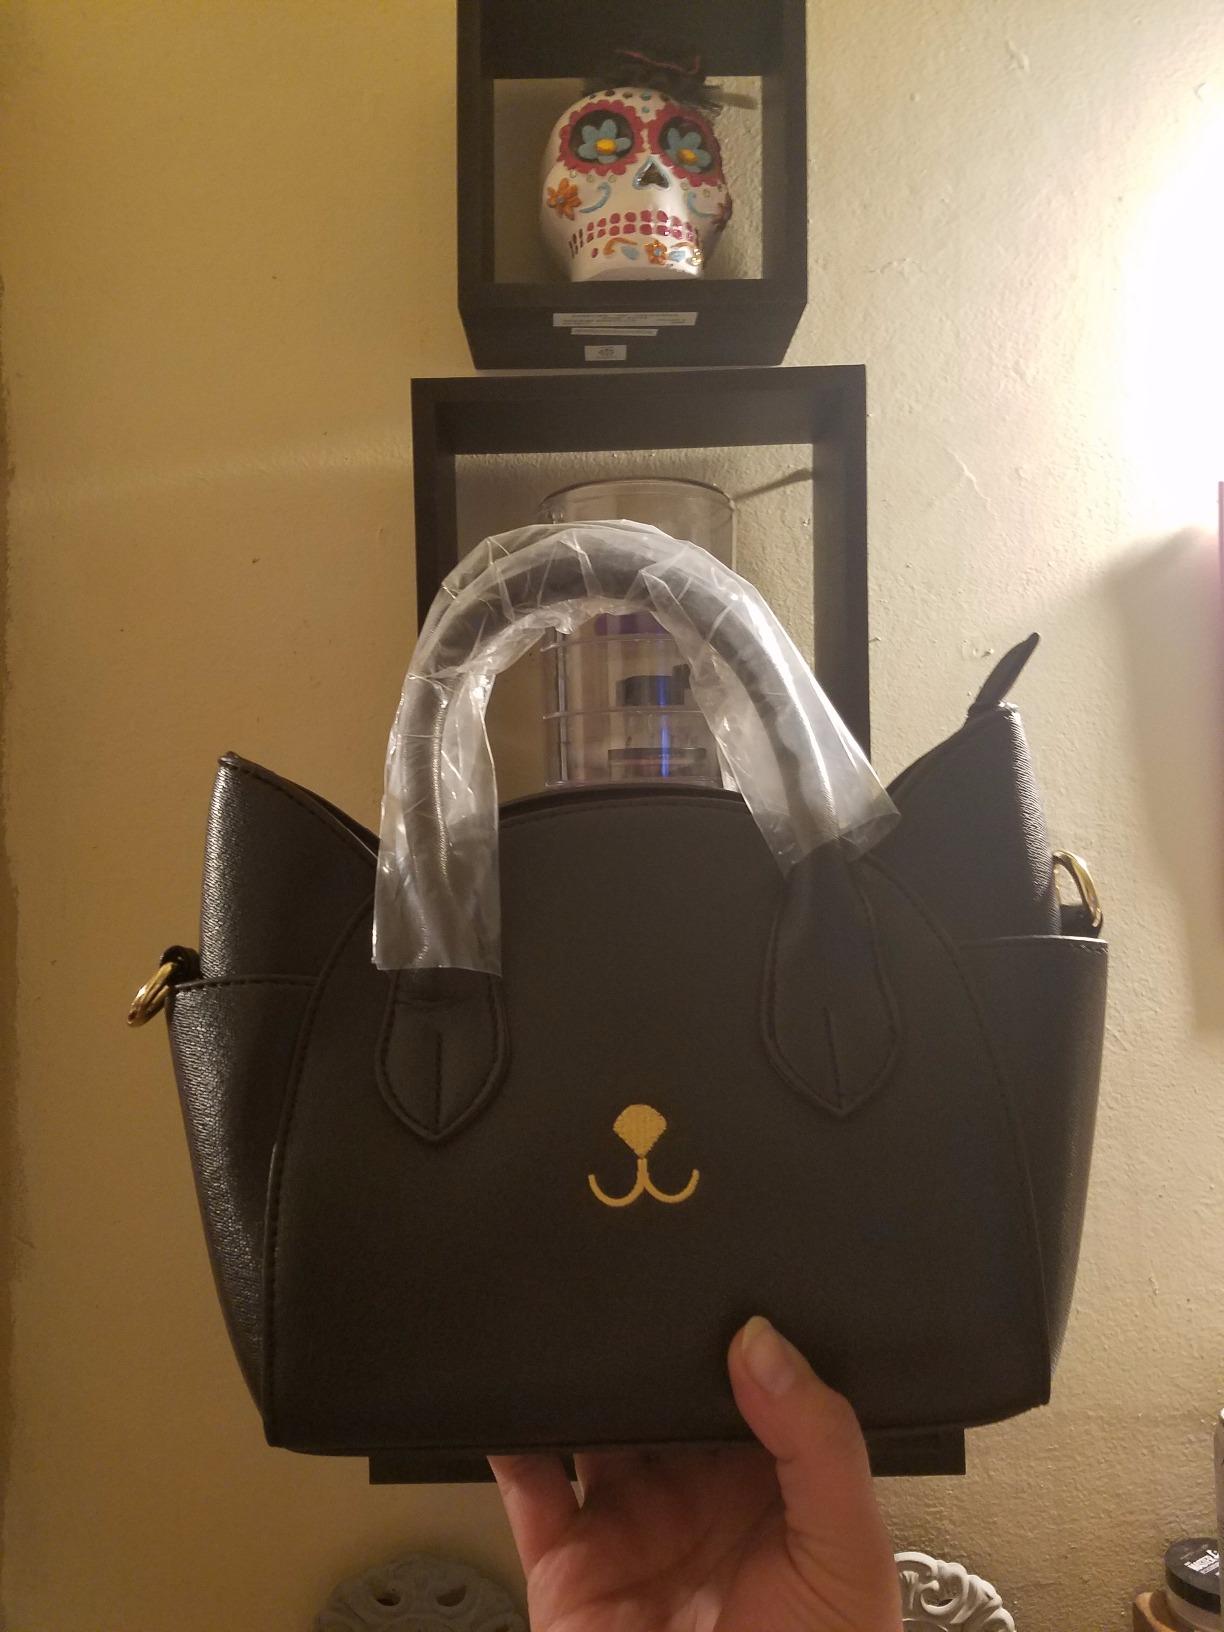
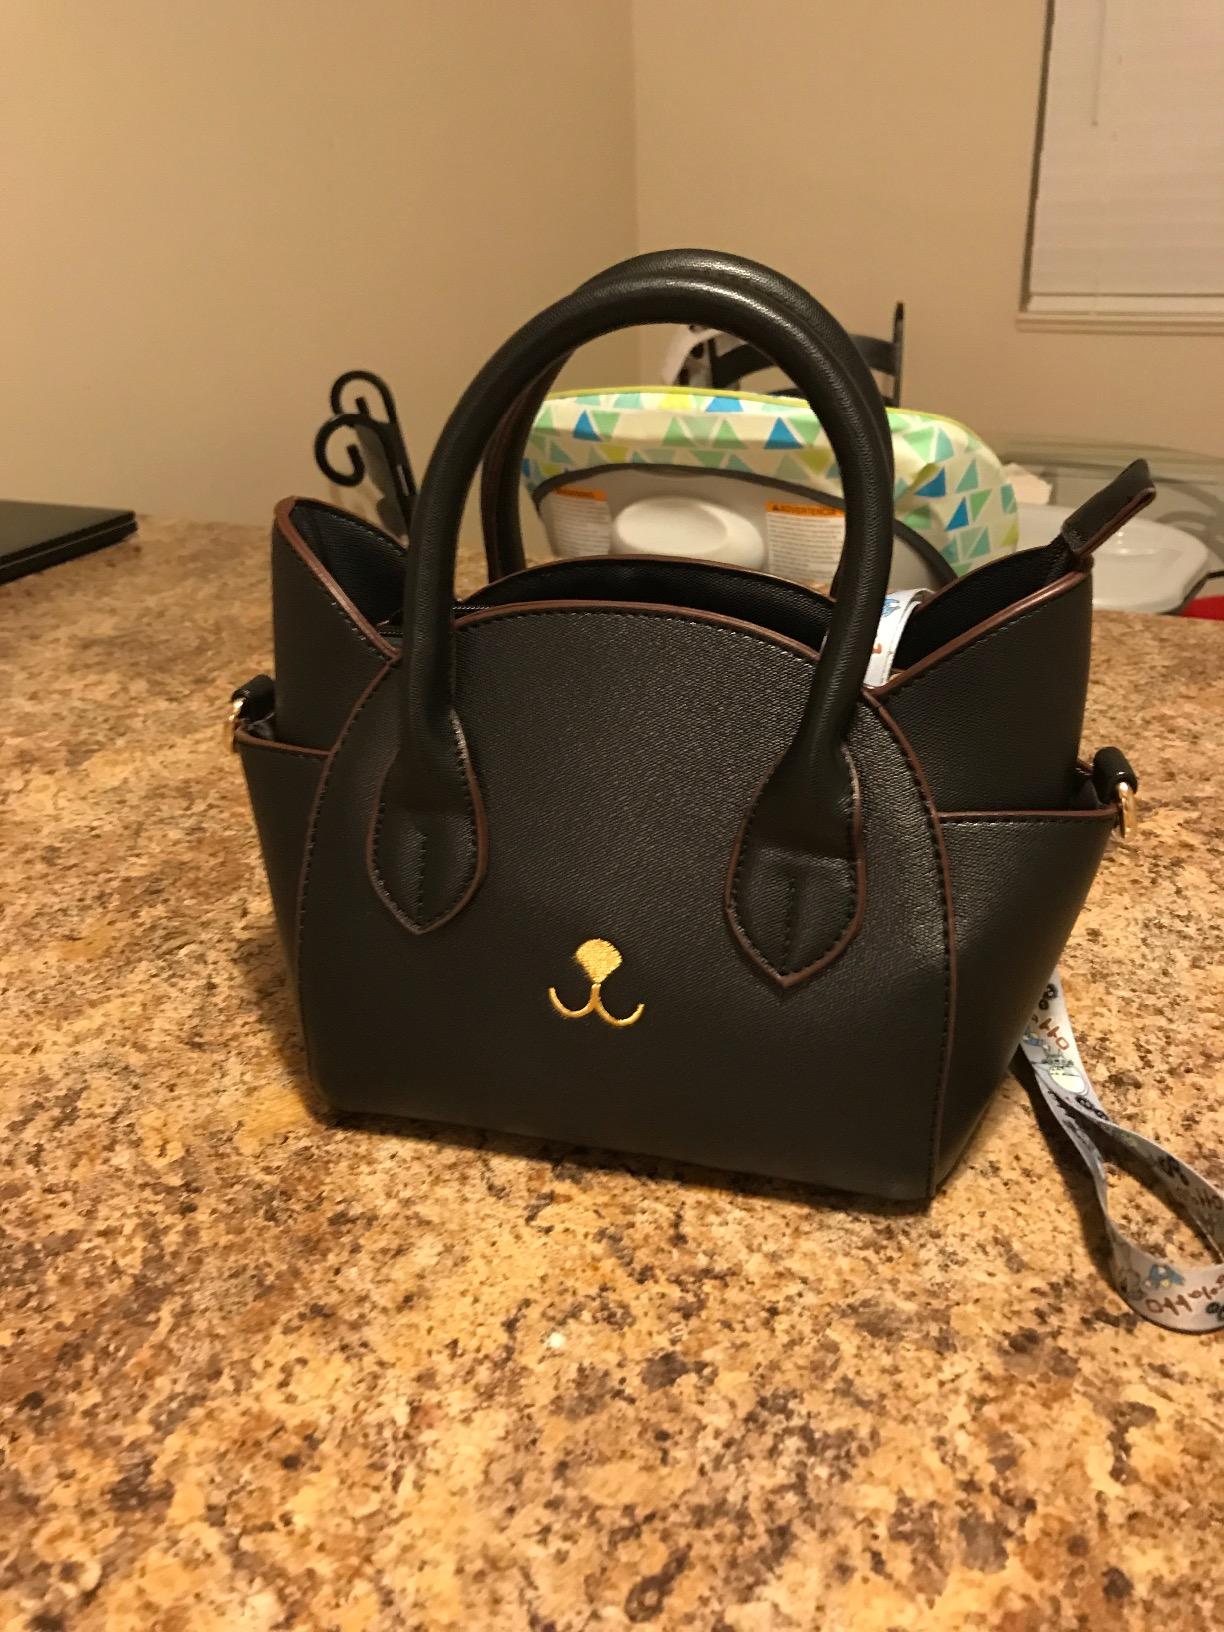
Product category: accessories_handbag
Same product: yes